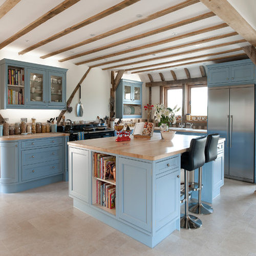
large farmhouse l - shaped kitchen idea with blue cabinets , wood countertops , black appliances , an island and shaker cabinets